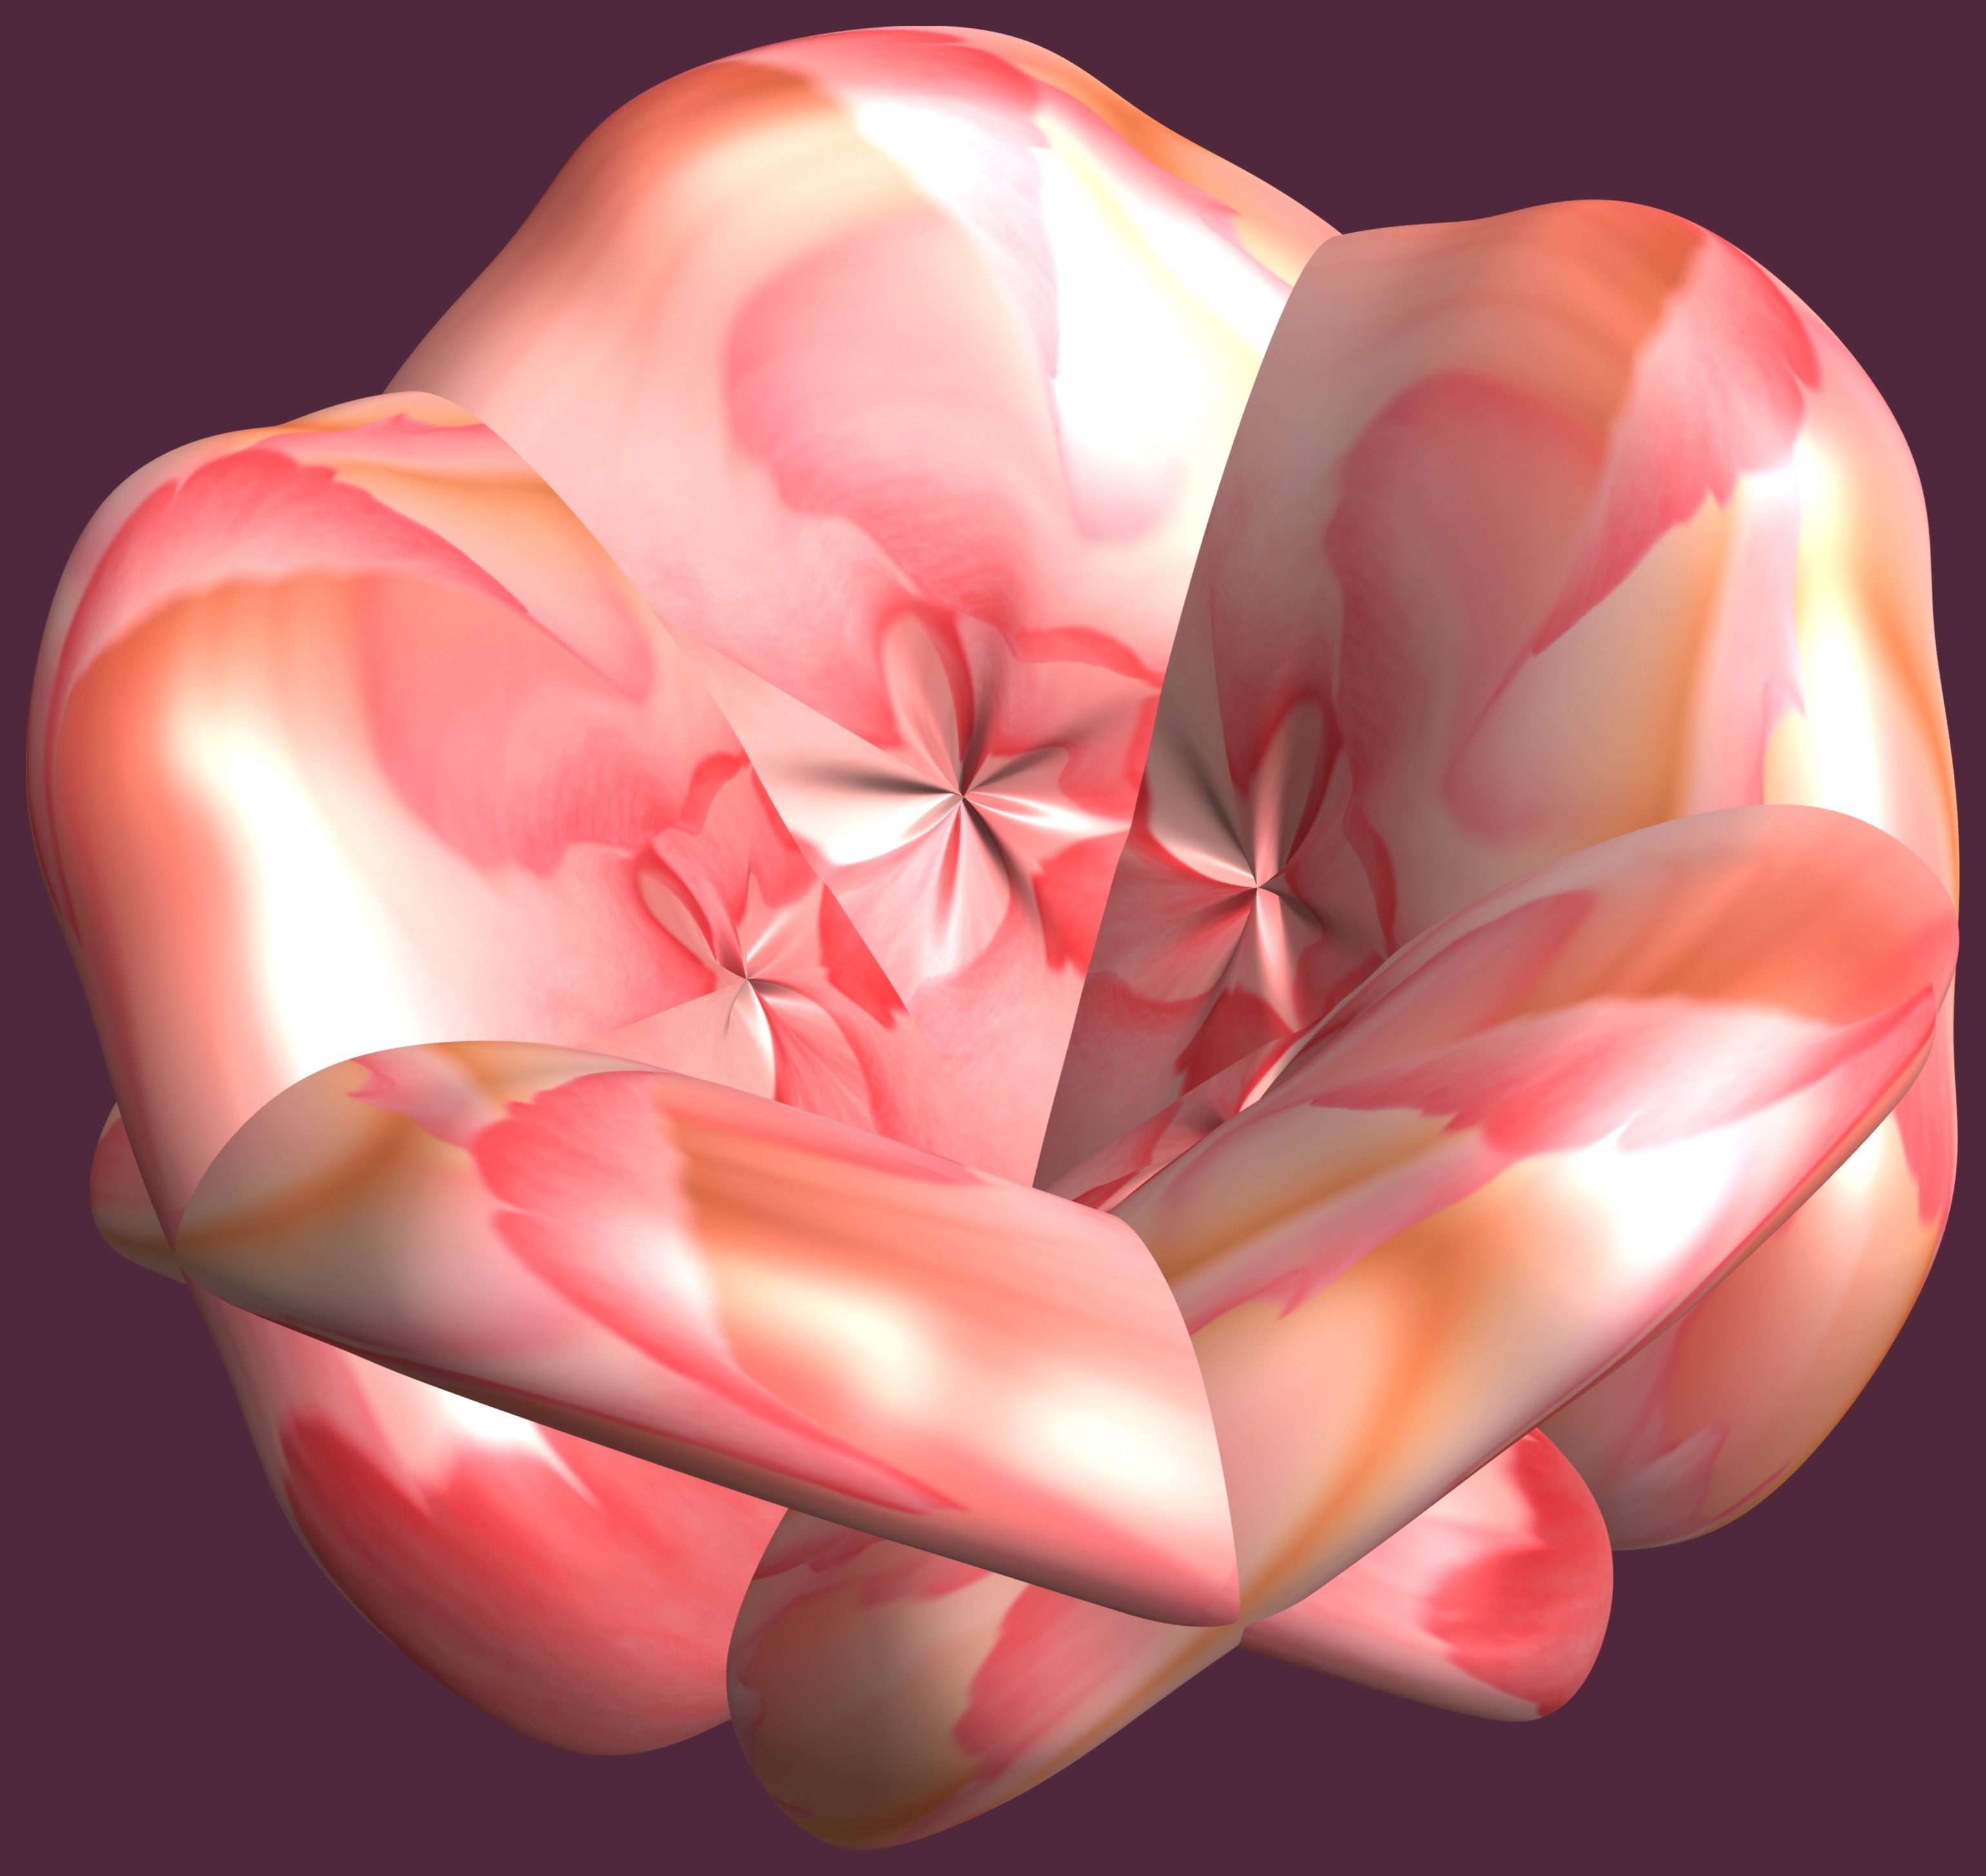
hand, structure, plant, texture, flower, petal, heart, tulip, pattern, red, pink, human body, cool image, design, symmetry, 3d, graphic, organ, torus, mathematica, cg, parametricplot3d, code, program, algorithm, mapping, valentine's day, flowering plant, land plant